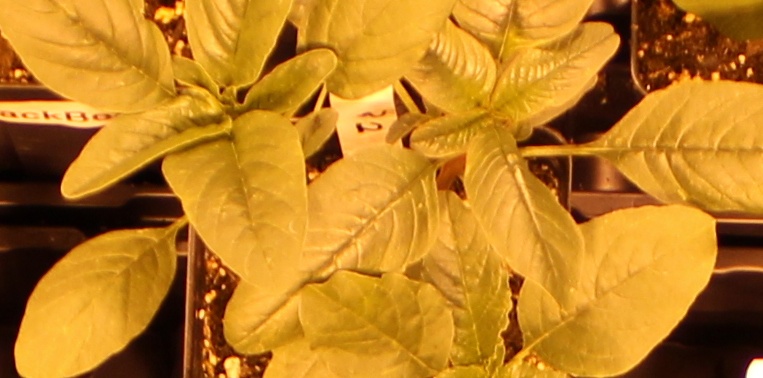
Label: Waterhemp